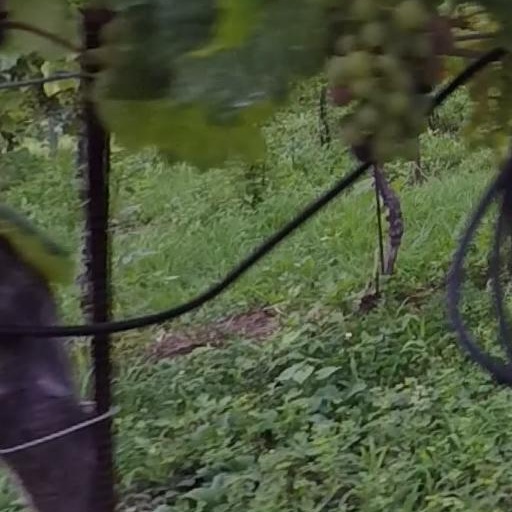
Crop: grape